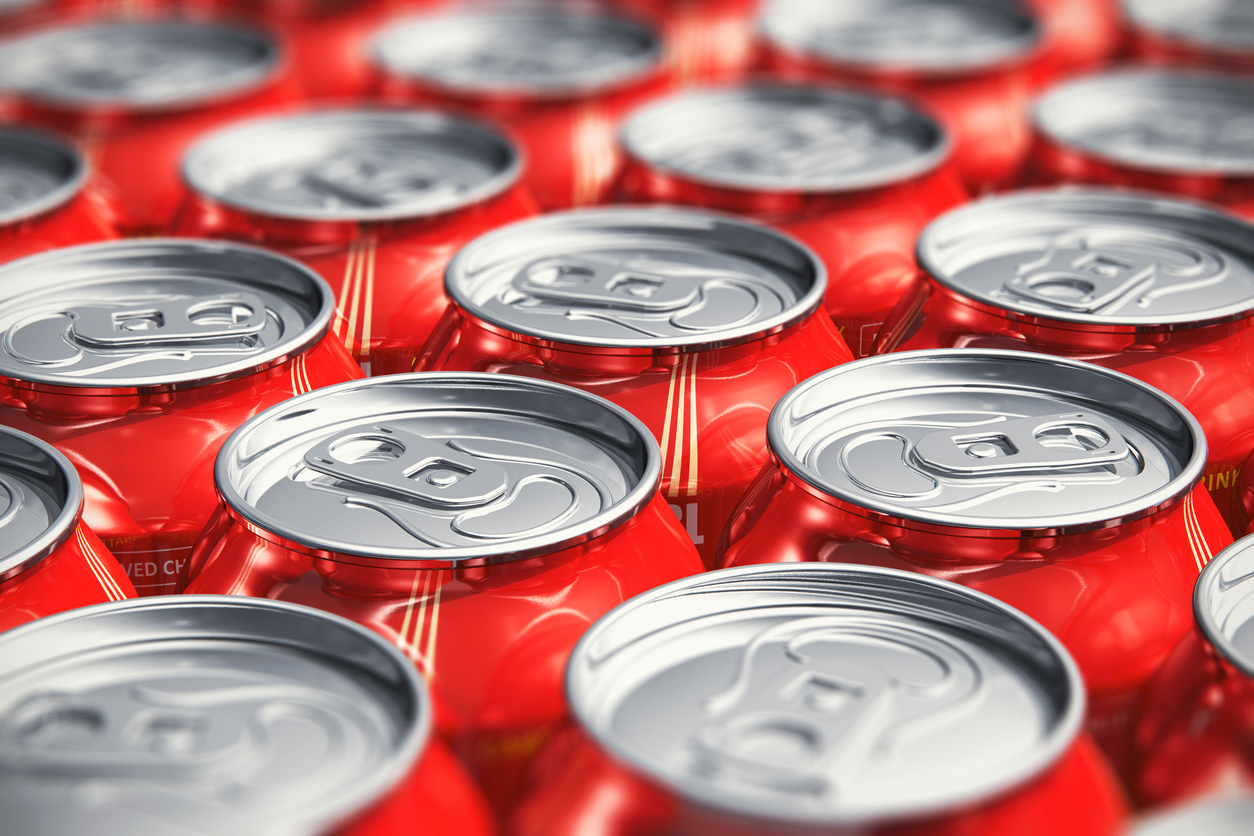
Label: metal